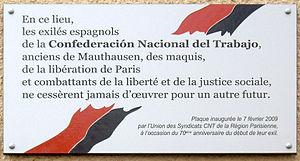
Plaque commémorative, 33 rue des Vignoles, Paris 20e.«
La Confédération nationale du travail est une organisation anarcho-syndicaliste fondée en 1910 à Barcelone.
Historiquement, l'anarchisme en Espagne a eu une influence considérable. Mouvement ouvrier et de masse, il a profondément marqué l'histoire de l'Espagne jusqu'en 1939.